The Nutcracker

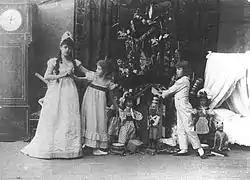
("Left to right") Lydia Rubtsova as Marianna, Stanislava Belinskaya as Clara and Vassily Stukolkin as Fritz, in the original production of "The Nutcracker" (Imperial Mariinsky Theatre, Saint Petersburg, 1892)

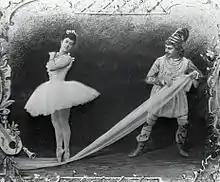
Varvara Nikitina as the Sugar Plum Fairy and Pavel Gerdt as the Cavalier, in a later performance in the original run of "The Nutcracker", 1892

The first performance of the ballet was held as a double premiere together with Tchaikovsky's last opera, "Iolanta", on , at the Imperial Mariinsky Theatre in Saint Petersburg, Russia. Although the libretto was by Marius Petipa, who exactly choreographed the first production has been debated. Petipa began work on the choreography in August 1892; however, illness removed him from its completion and his assistant of seven years, Lev Ivanov, was brought in. Although Ivanov is often credited as the choreographer, some contemporary accounts credit Petipa. The performance was conducted by Italian composer Riccardo Drigo, with Antonietta Dell'Era as the Sugar Plum Fairy, Pavel Gerdt as Prince Coqueluche, Stanislava Belinskaya as Clara, Sergei Legat as the Nutcracker-Prince, and Timofey Stukolkin as Drosselmeyer. Unlike in many later productions, the children's roles were performed by real children – students of the Imperial Ballet School in Saint Petersburg, with Belinskaya as Clara, and Vassily Stukolkin as Fritz – rather than adults.